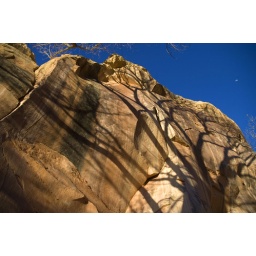
Shadows and rock wall in Capitol Reef National Park, near Fruita, Utah